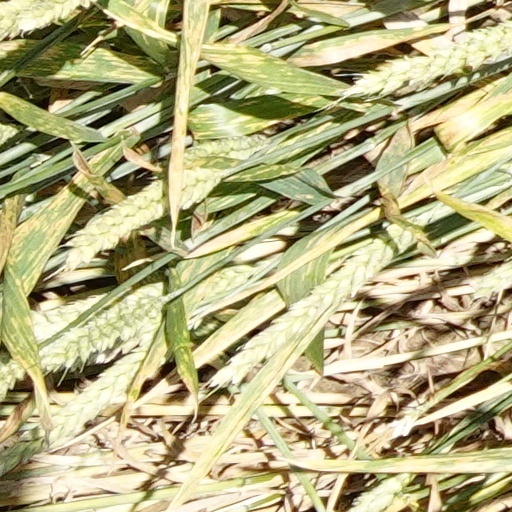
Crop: wheat